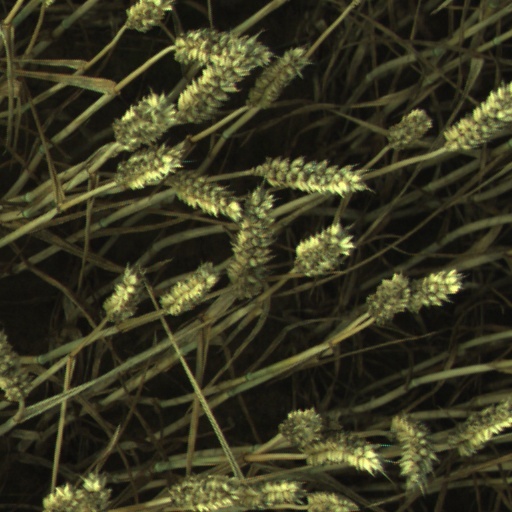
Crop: wheat